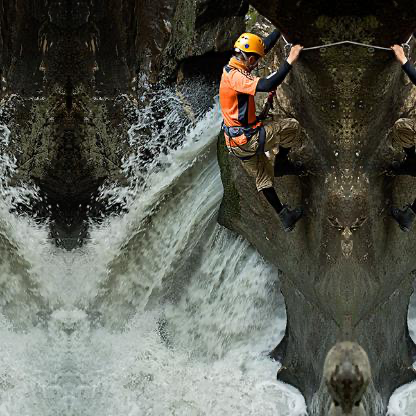
Objects in the image:
label: helmet